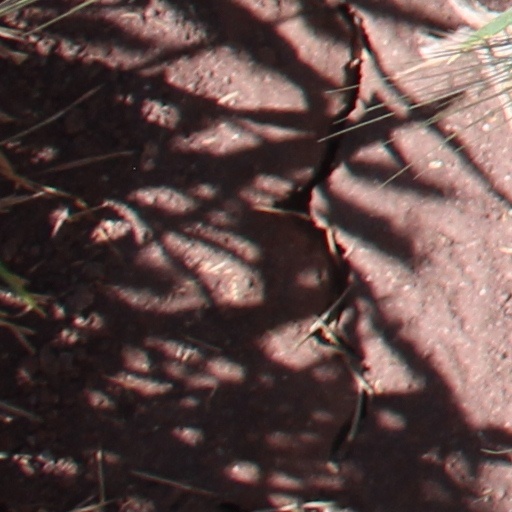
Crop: wheat